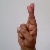
The image shows a hand gesture representing the letter 'R' in Indian Sign Language.